Deutsch Krone (district)

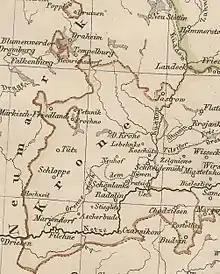
Deutsch Krone district (1772-1807)

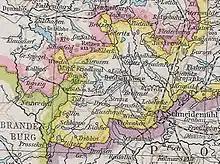
Deutsch Krone district (1818-1945)

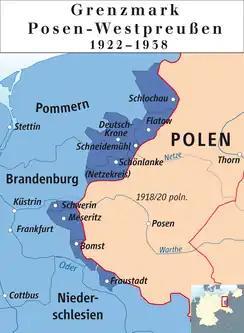
Province of Posen-West Prussia with district boundaries (1938)

The district of Deutsch Krone (German: "Landkreis Deutsch Krone") was a district in Prussia from 1772 to 1945. It belonged to the part of West Prussia that remained in the German Reich after World War I and became part of the Province of Grenzmark Posen-West Prussia. From 1938 to 1945, it belonged to the Province of Pomerania. Today the territory of the district area lies in the Polish Voivodeships of West Pomerania and Greater Poland.